Madrid–Barcelona high-speed rail line

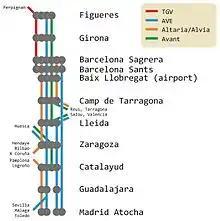
Planned services in 2012

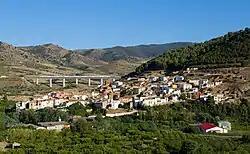
At Paracuellos de la Ribera

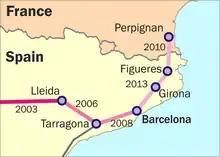
Overview map of the high-speed connections from Barcelona towards France, with the year of opening

Originally planned to open in 2009, the extension of some Madrid–Barcelona routes to Figueres–Vilafant railway station via Girona, opened on 9 January 2013. This made possible upon the completion of the Barcelona–Figueres section of the Perpignan–Barcelona high-speed rail line that connected for the first time the Spanish AVE high-speed network with the French TGV high-speed network. There have been delays in building a four-kilometre tunnel in Girona, the first phase of which was finished in September 2010, and controversy over the route between Sants and Sagrera stations in Barcelona. there are eight trains a day running from Madrid, connecting at Figueres Vilafant with two TGV services to Paris.